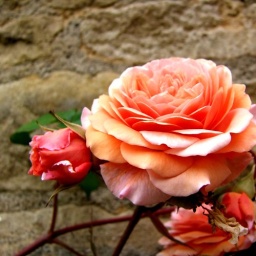
I'm sure this apricot rose was chosen to complement the warm tones in the stone wall